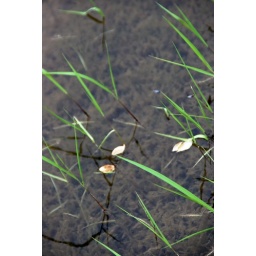
THe tadpoles were hiding in plain sight near the boat dock and the lake grasses.